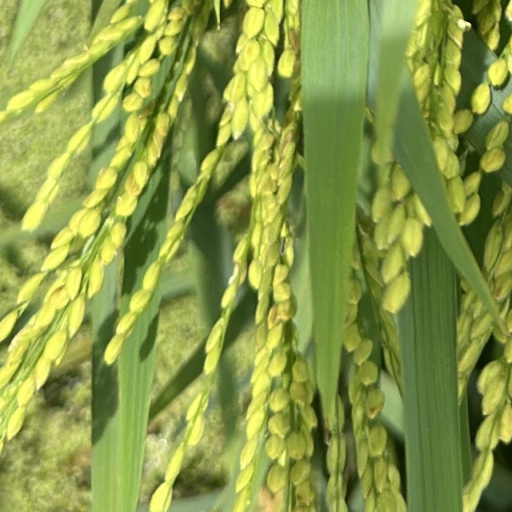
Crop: rice